Suburban League

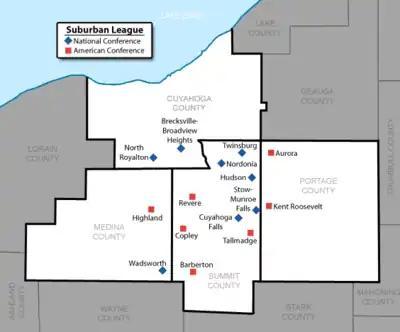
League members and conferences from 2015 to 2016 through 2020–21.

The Suburban League was established in 1949 by the larger high schools in the Summit County League. The original charter members were Copley, Green, Hudson, Manchester, and Northfield–Macedonia. In 1956, Highland joined for football only and competed for the '56 and '57 titles. The league expanded to nine schools in 1958 with the additions of Mogadore, Revere, Twinsburg Chamberlin, and Boston.